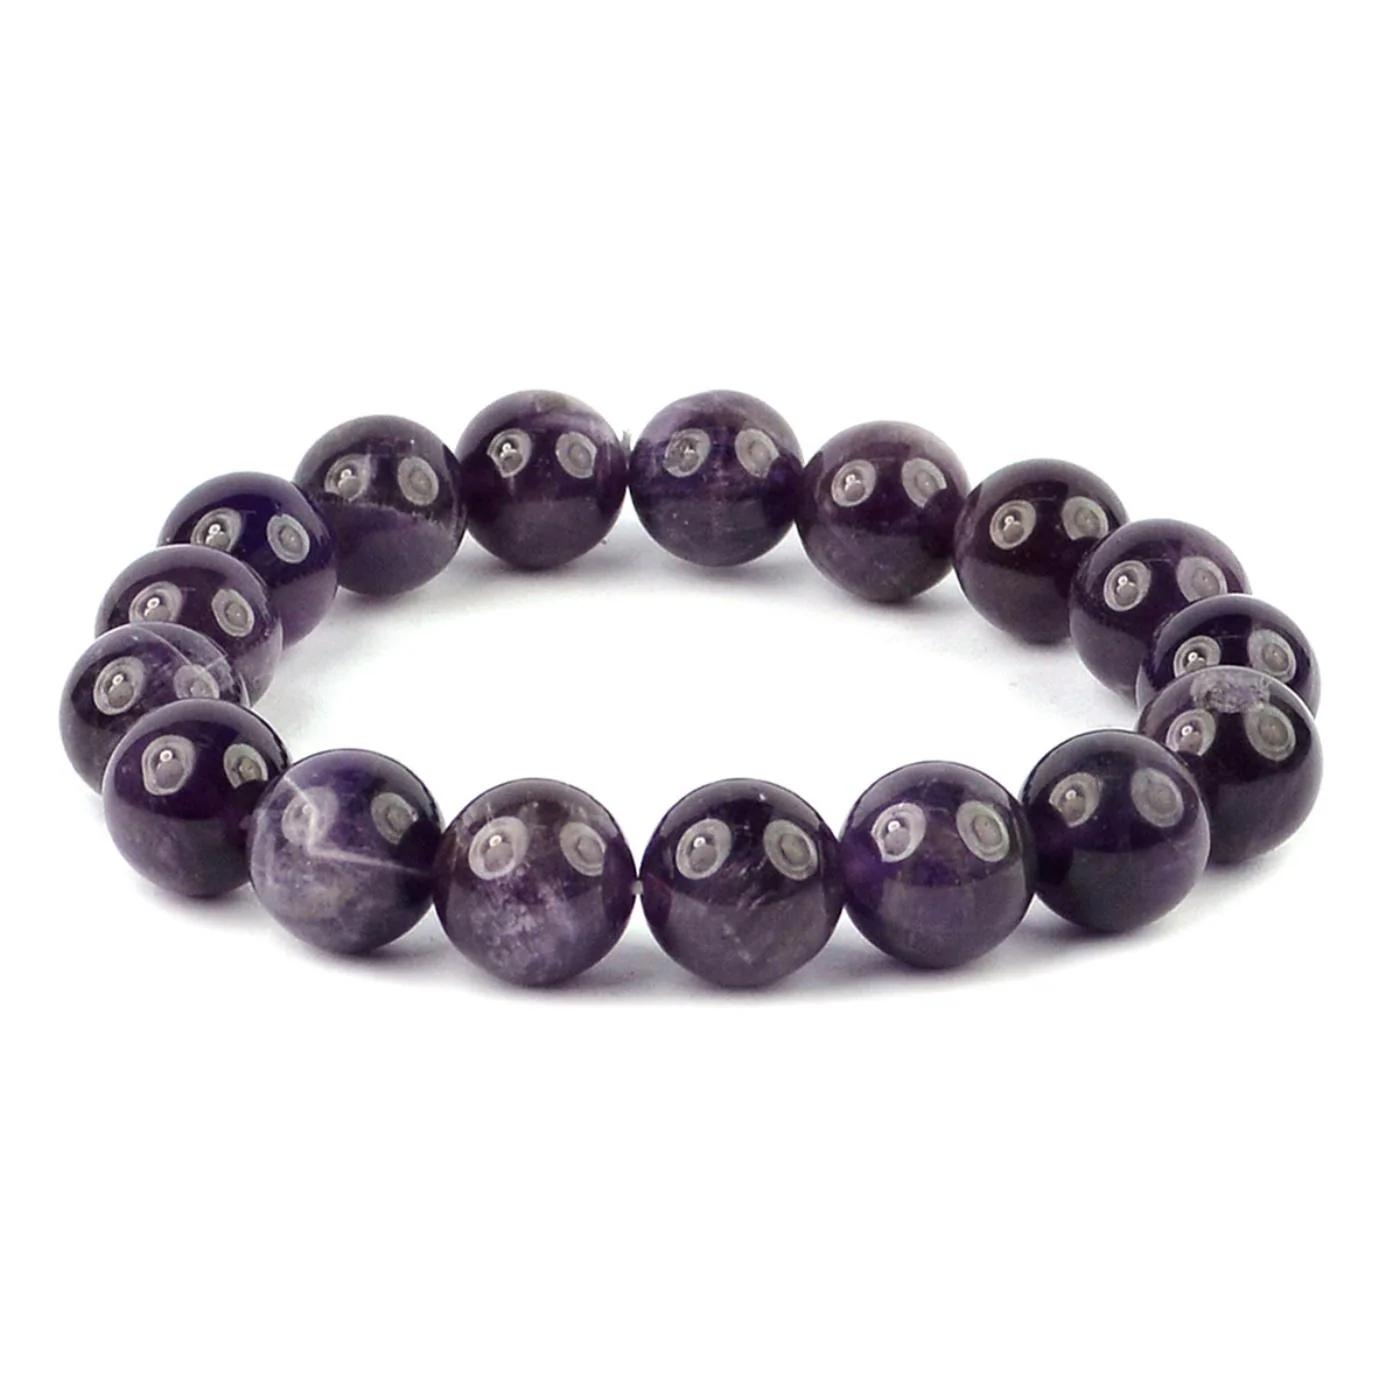
Reiki Crystal Products Amethyst Round Bead 12mm Bracelet For Reiki And Crystal Healing
Type: Bracelets & Bangles
Brand: Reiki Crystal Products
Price: Rs. 875
Stretchable Elastic Handmade Natural Crystal Stone Bracelet | Diameter : 2.5 Inch.| Stone Size - 12 mm Bead| Shape - Round. Charged By Reiki Grand Master & Vastu Expert
Features: Stretchable Elastic Natural Crystal Stone Bracelet | Diameter : 2.5 Inch.| Stone Size â€“ 12 mm Beads | Shape - Round. Charged By Reiki Grand Master & Vastu Expert,Natural Healing Stone Bracelet for Reiki Healing, Crystal Healing, Numerology, Tarot, Astrology & Feng Shui,100% Authentic, Original and Natural Healing Stone / Crystal Bracelet - small holes, crack marks on the surface or inside the stones are often visible,Material : Natural Healing Stones See Images & Product Description For Healing Properties /Advantages,Reiki Healing Stone Bracelet for Men, Women, Boys, Girls, Best for Gifting & Personal Use.
Included: Pack Of 1 X Amethyst 12mm Bracelet